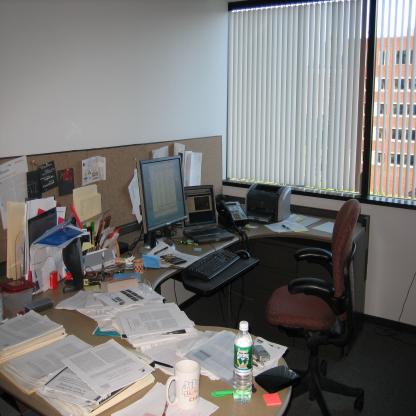
Scene: Indoor